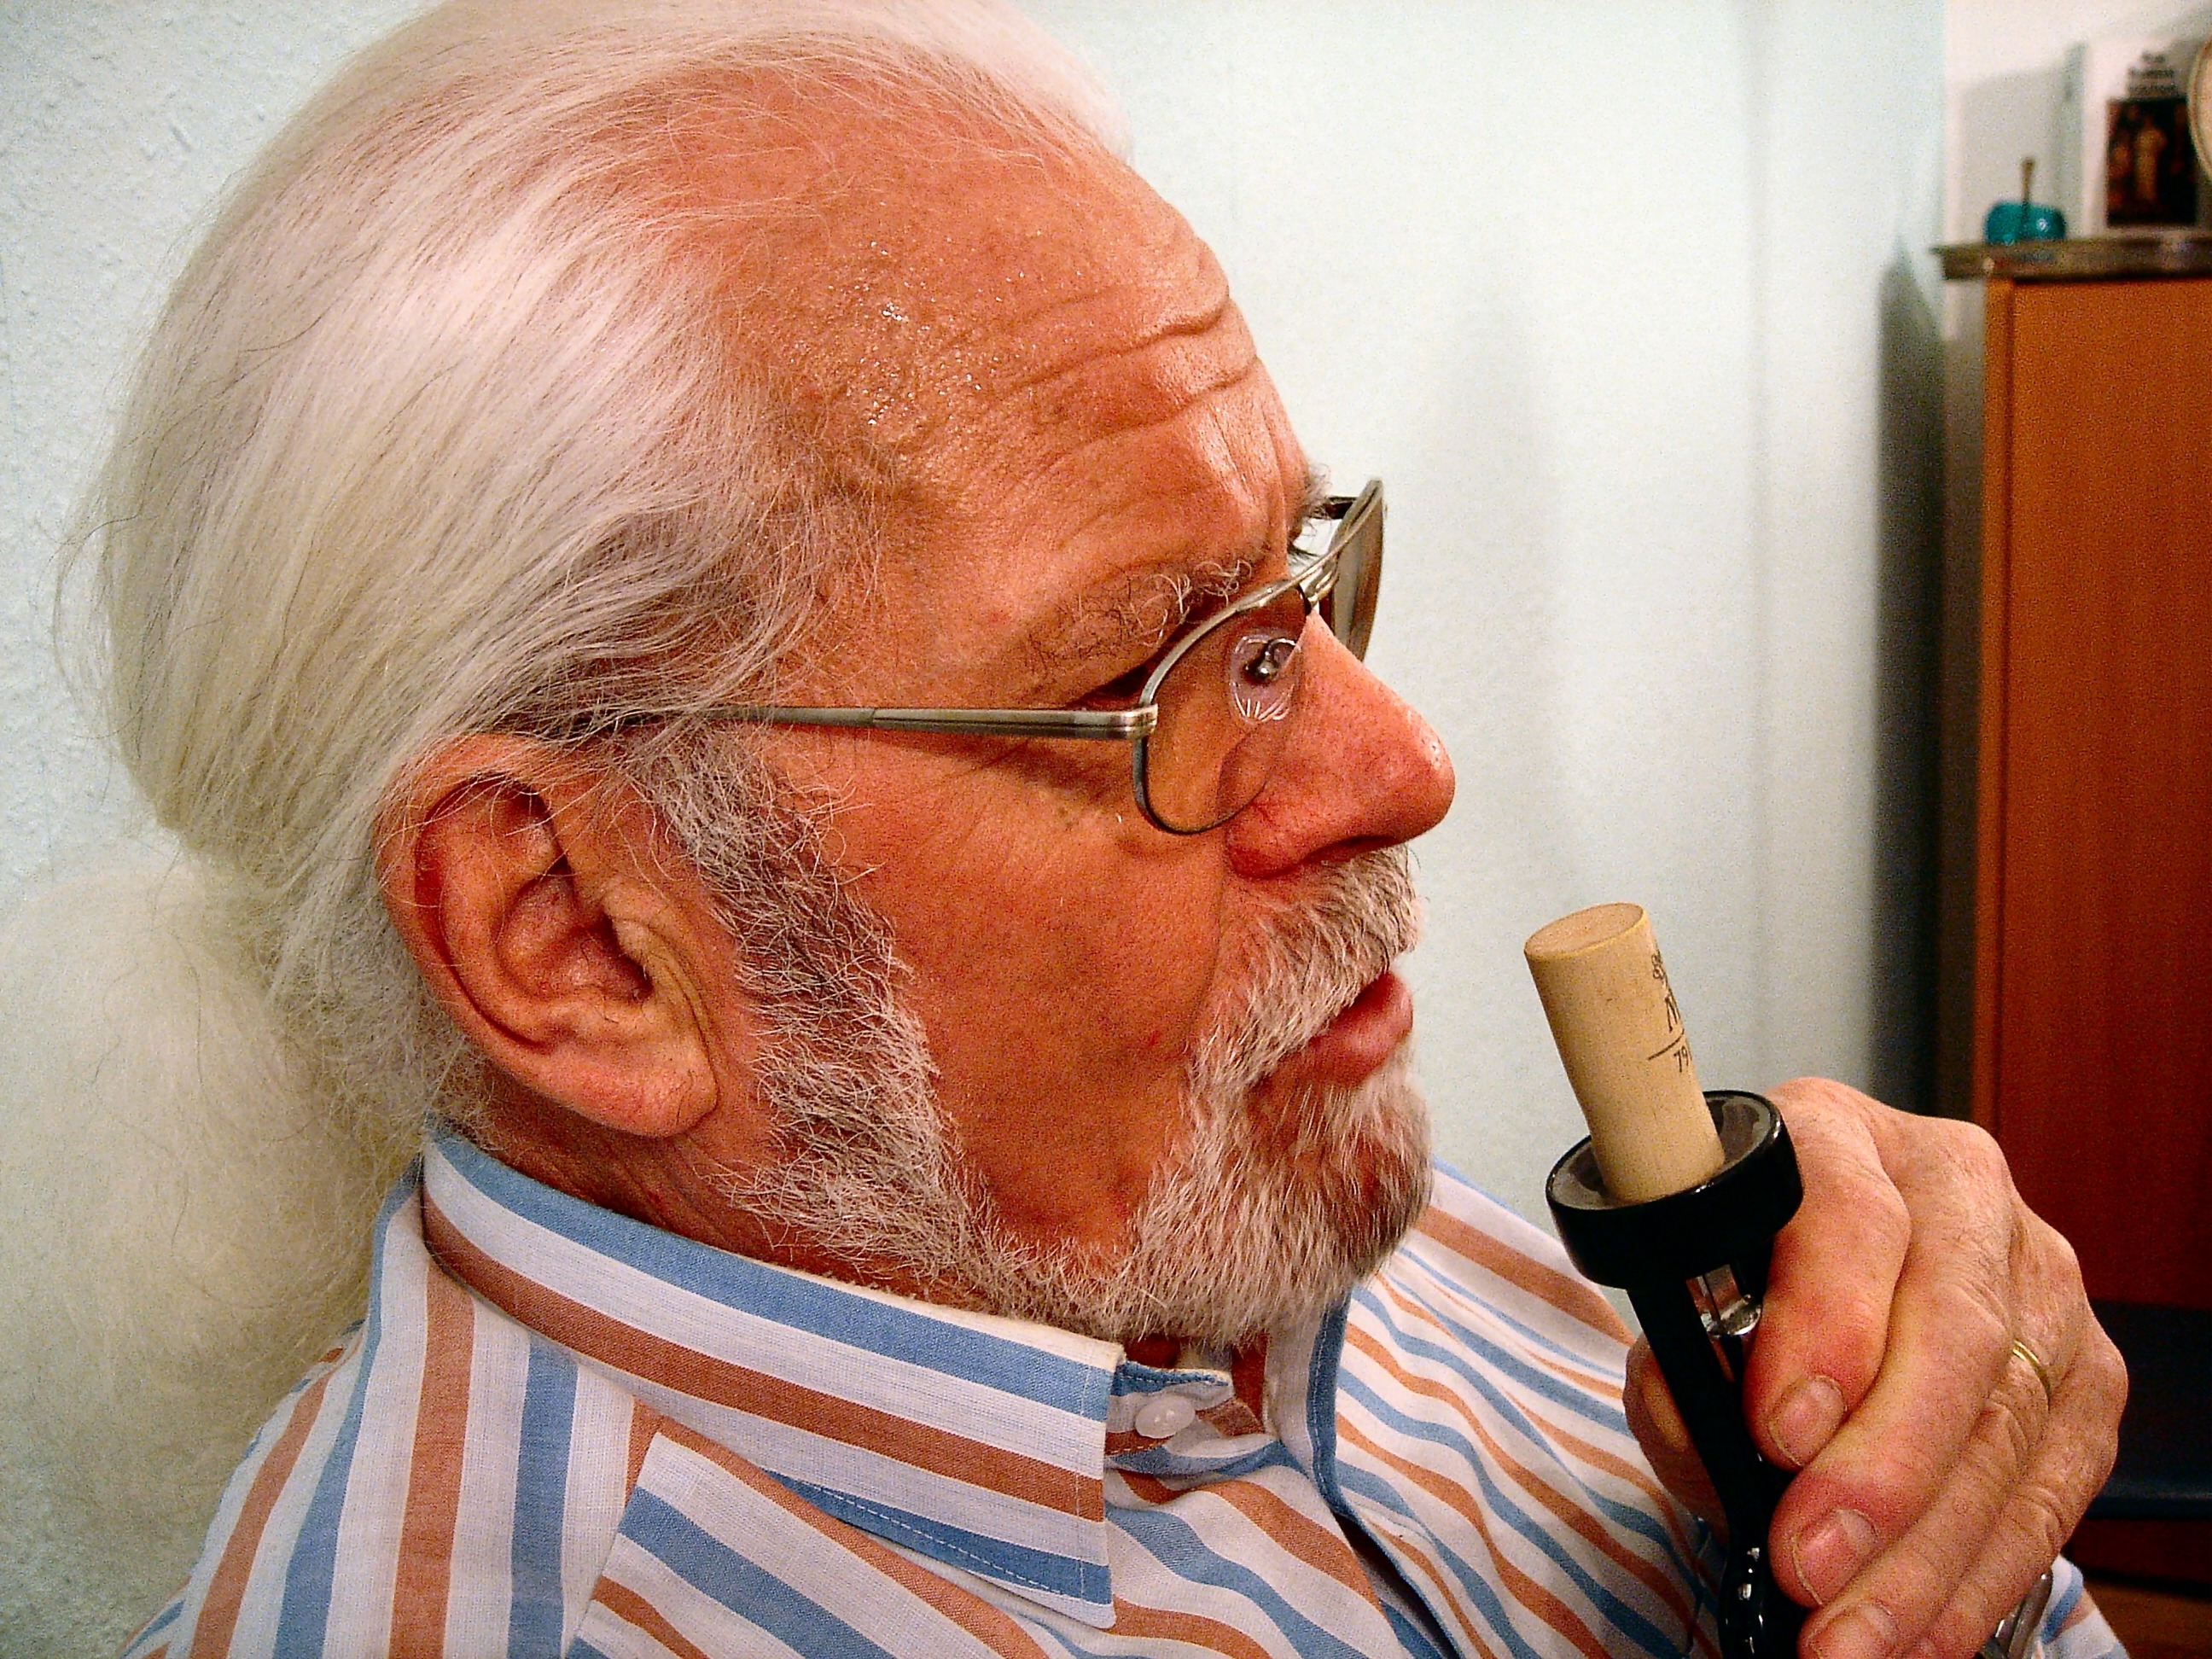
man, person, hair, wine, aroma, portrait, drink, red wine, beard, alcohol, mouth, senior citizen, wine glass, face, nose, glasses, head, senior, benefit from, taste, grandparent, sense, facial hair